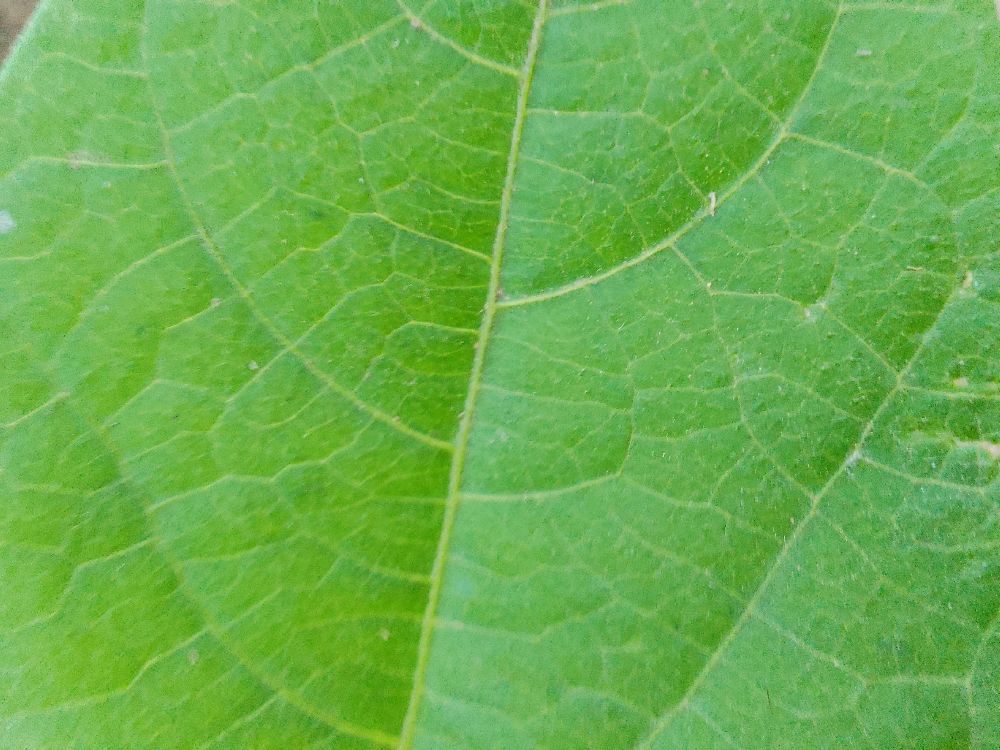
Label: healthy